Cathedral College, East Melbourne

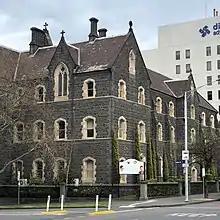
The Cathedral College building in East Melbourne

Cathedral College, East Melbourne was an all-boys, Catholic high school, run by the Congregation of Christian Brothers, and located on Victoria Parade, at the intersection of Eades Street, in East Melbourne, Victoria, Australia.